Parliament of Scotland

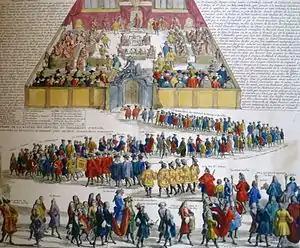
The Riding of Parliament c. 1685, from Nicholas de Gueudeville's "Atlas Historique, ou Nouvelle Introduction à l'Histoire à la Chronologie & à la Géographie Ancienne & Moderne" (Amsterdam, 1720)

Like many continental assemblies, the Scottish Parliament was being called less frequently by the early sixteenth century and might have been dispensed with by the crown had it not been for the series of minorities and regencies that dominated from 1513. The crown was also able to call a Convention of Estates, which was quicker to assemble and could issue laws like parliament, making them invaluable in a crisis, but they could only deal with a specific issue and were more resistant to the giving of taxation rights to the crown.